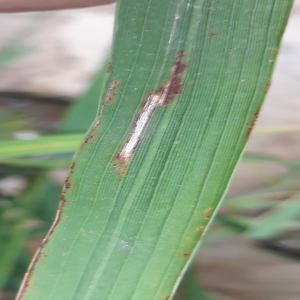
Disease: Blast